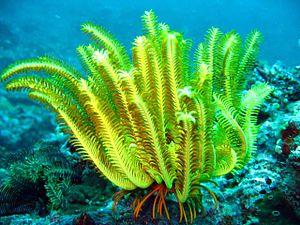
Les comatules sont un ordre de crinoïdes qui contient toutes les espèces mobiles de faible profondeur, ainsi que quelques taxons abyssaux. Ils constituent la majorité des crinoïdes actuels, bien que des crinoïdes fixés existent encore dans les autres ordres, et que certaines espèces abyssales de ce groupe aient restauré l'usage d'une tige.